Madden NFL 13

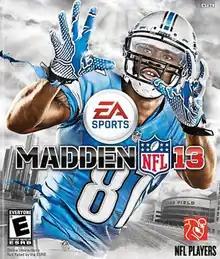
Cover art featuring Calvin Johnson

Madden NFL 13 is an American football video game based on the National Football League, developed by EA Tiburon and published by EA Sports. The 24th installment of the "Madden NFL" series, the game was released in 2012 for PlayStation 3, PlayStation Vita, Wii, Wii U, Xbox 360, and iOS.